Later Zhao

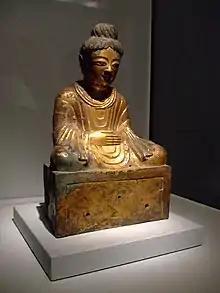
A bronze Buddha statue created under the Later Zhao in 338. It is the earliest known Buddha sculpture produced in China.

In 333, Shi Le died and was succeeded by Shi Hong. Almost immediately, Shi Hu launched a coup and took over the government, facing very little resistance from most of the Zhao gentry and military. Shi Le's family and allies were swiftly eliminated by Shi Hu, and in 334, he took the throne by forcing Shi Hong to abdicate before also having him executed. When he first ascended, Shi Hu took the title of Regnant Heavenly King and later elevated it to Heavenly King in 337. He also moved the capital from Xiangguo to his base in Ye in 335.